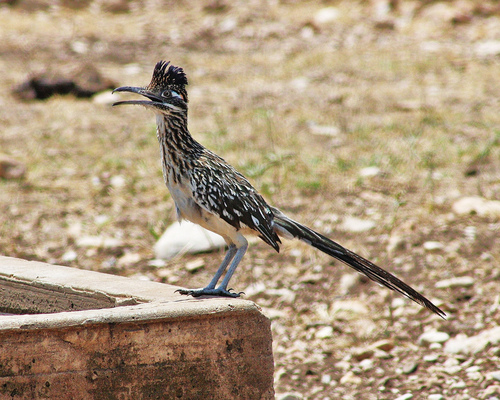
medium, skinny bird, with a long tail feather, white belly, with scattered dark brown spots throughout the topside, dark brown crown feather that a tick up.
this black and white bird has a long tail, long beak that curves downward at the tip and a mohawk at the crown.
this tall bird has an unusually long neck and tailfeathers, with mottled white and black coloration on the body and wings except for a white belly.
this is a black and white spotted bird with a long tail feather and a pointy beak.
a long, thin bird, with a black,white and gray speckled body
this bird has a large, downward curved black bill, black with brown specs crown, white eyering, black with white specs primaries and secondaries and outer rectrices.
this bird has a very long, hook bill, a raised black with orange spot crown, black with white primaries and secondaries, and blue tarsus.
this is a black and white thin bird with a long tail, gray tarsus and feet and a mohawk.
this bird has wings that are black and has a long neck
this bird is black with white and has a long, pointy beak.
Species: Geococcyx